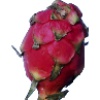
Label: Pitahaya Red 1